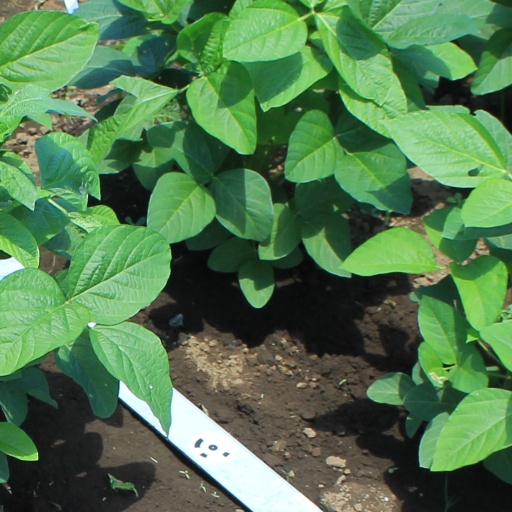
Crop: soybean